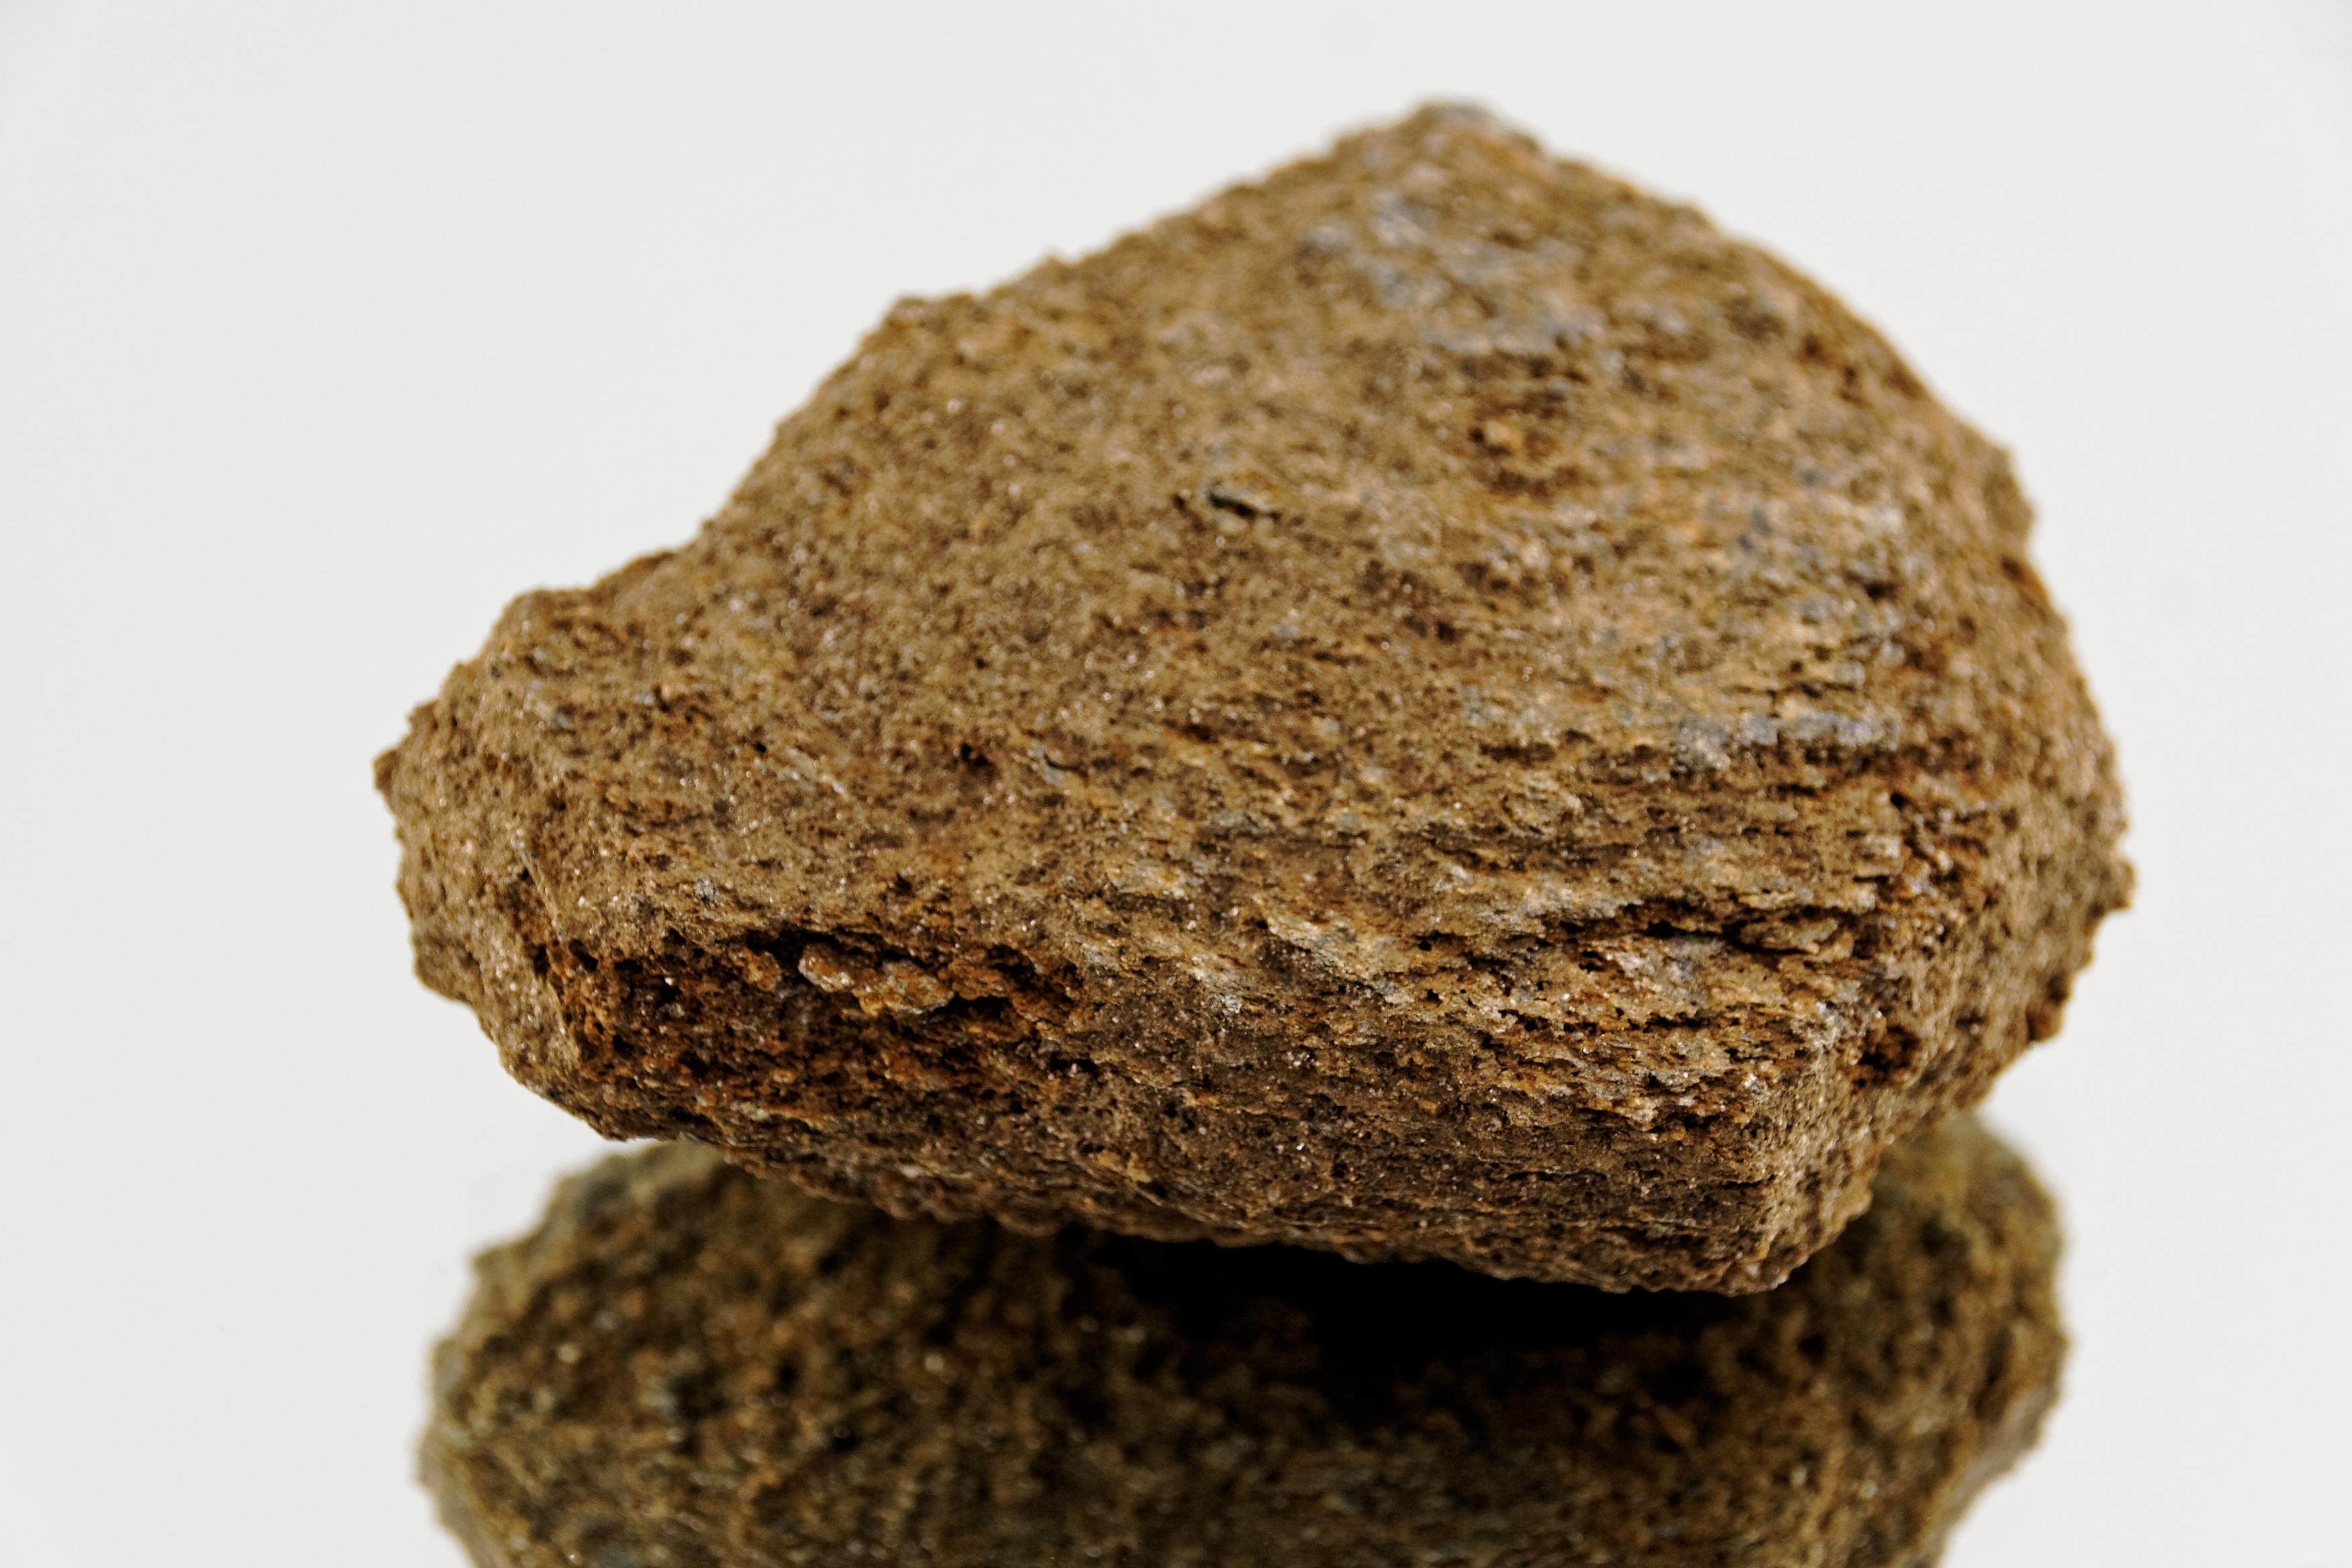
rock, stone, food, soil, material, jewellery, gem, crystal, mineral, quartz, healing stone, brown bread, kristal, rye bread, grass family, whole grain